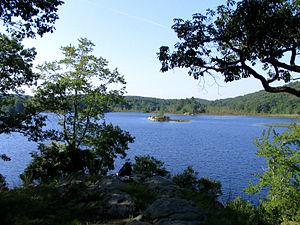
Le parc d'État de Harriman est un parc d'État situé dans les comtés de Rockland et d'Orange, dans l'État de New York, aux États-Unis.
Le sentier des Appalaches est un sentier de randonnée pédestre parcourant les Appalaches sur la côte Est des États-Unis.